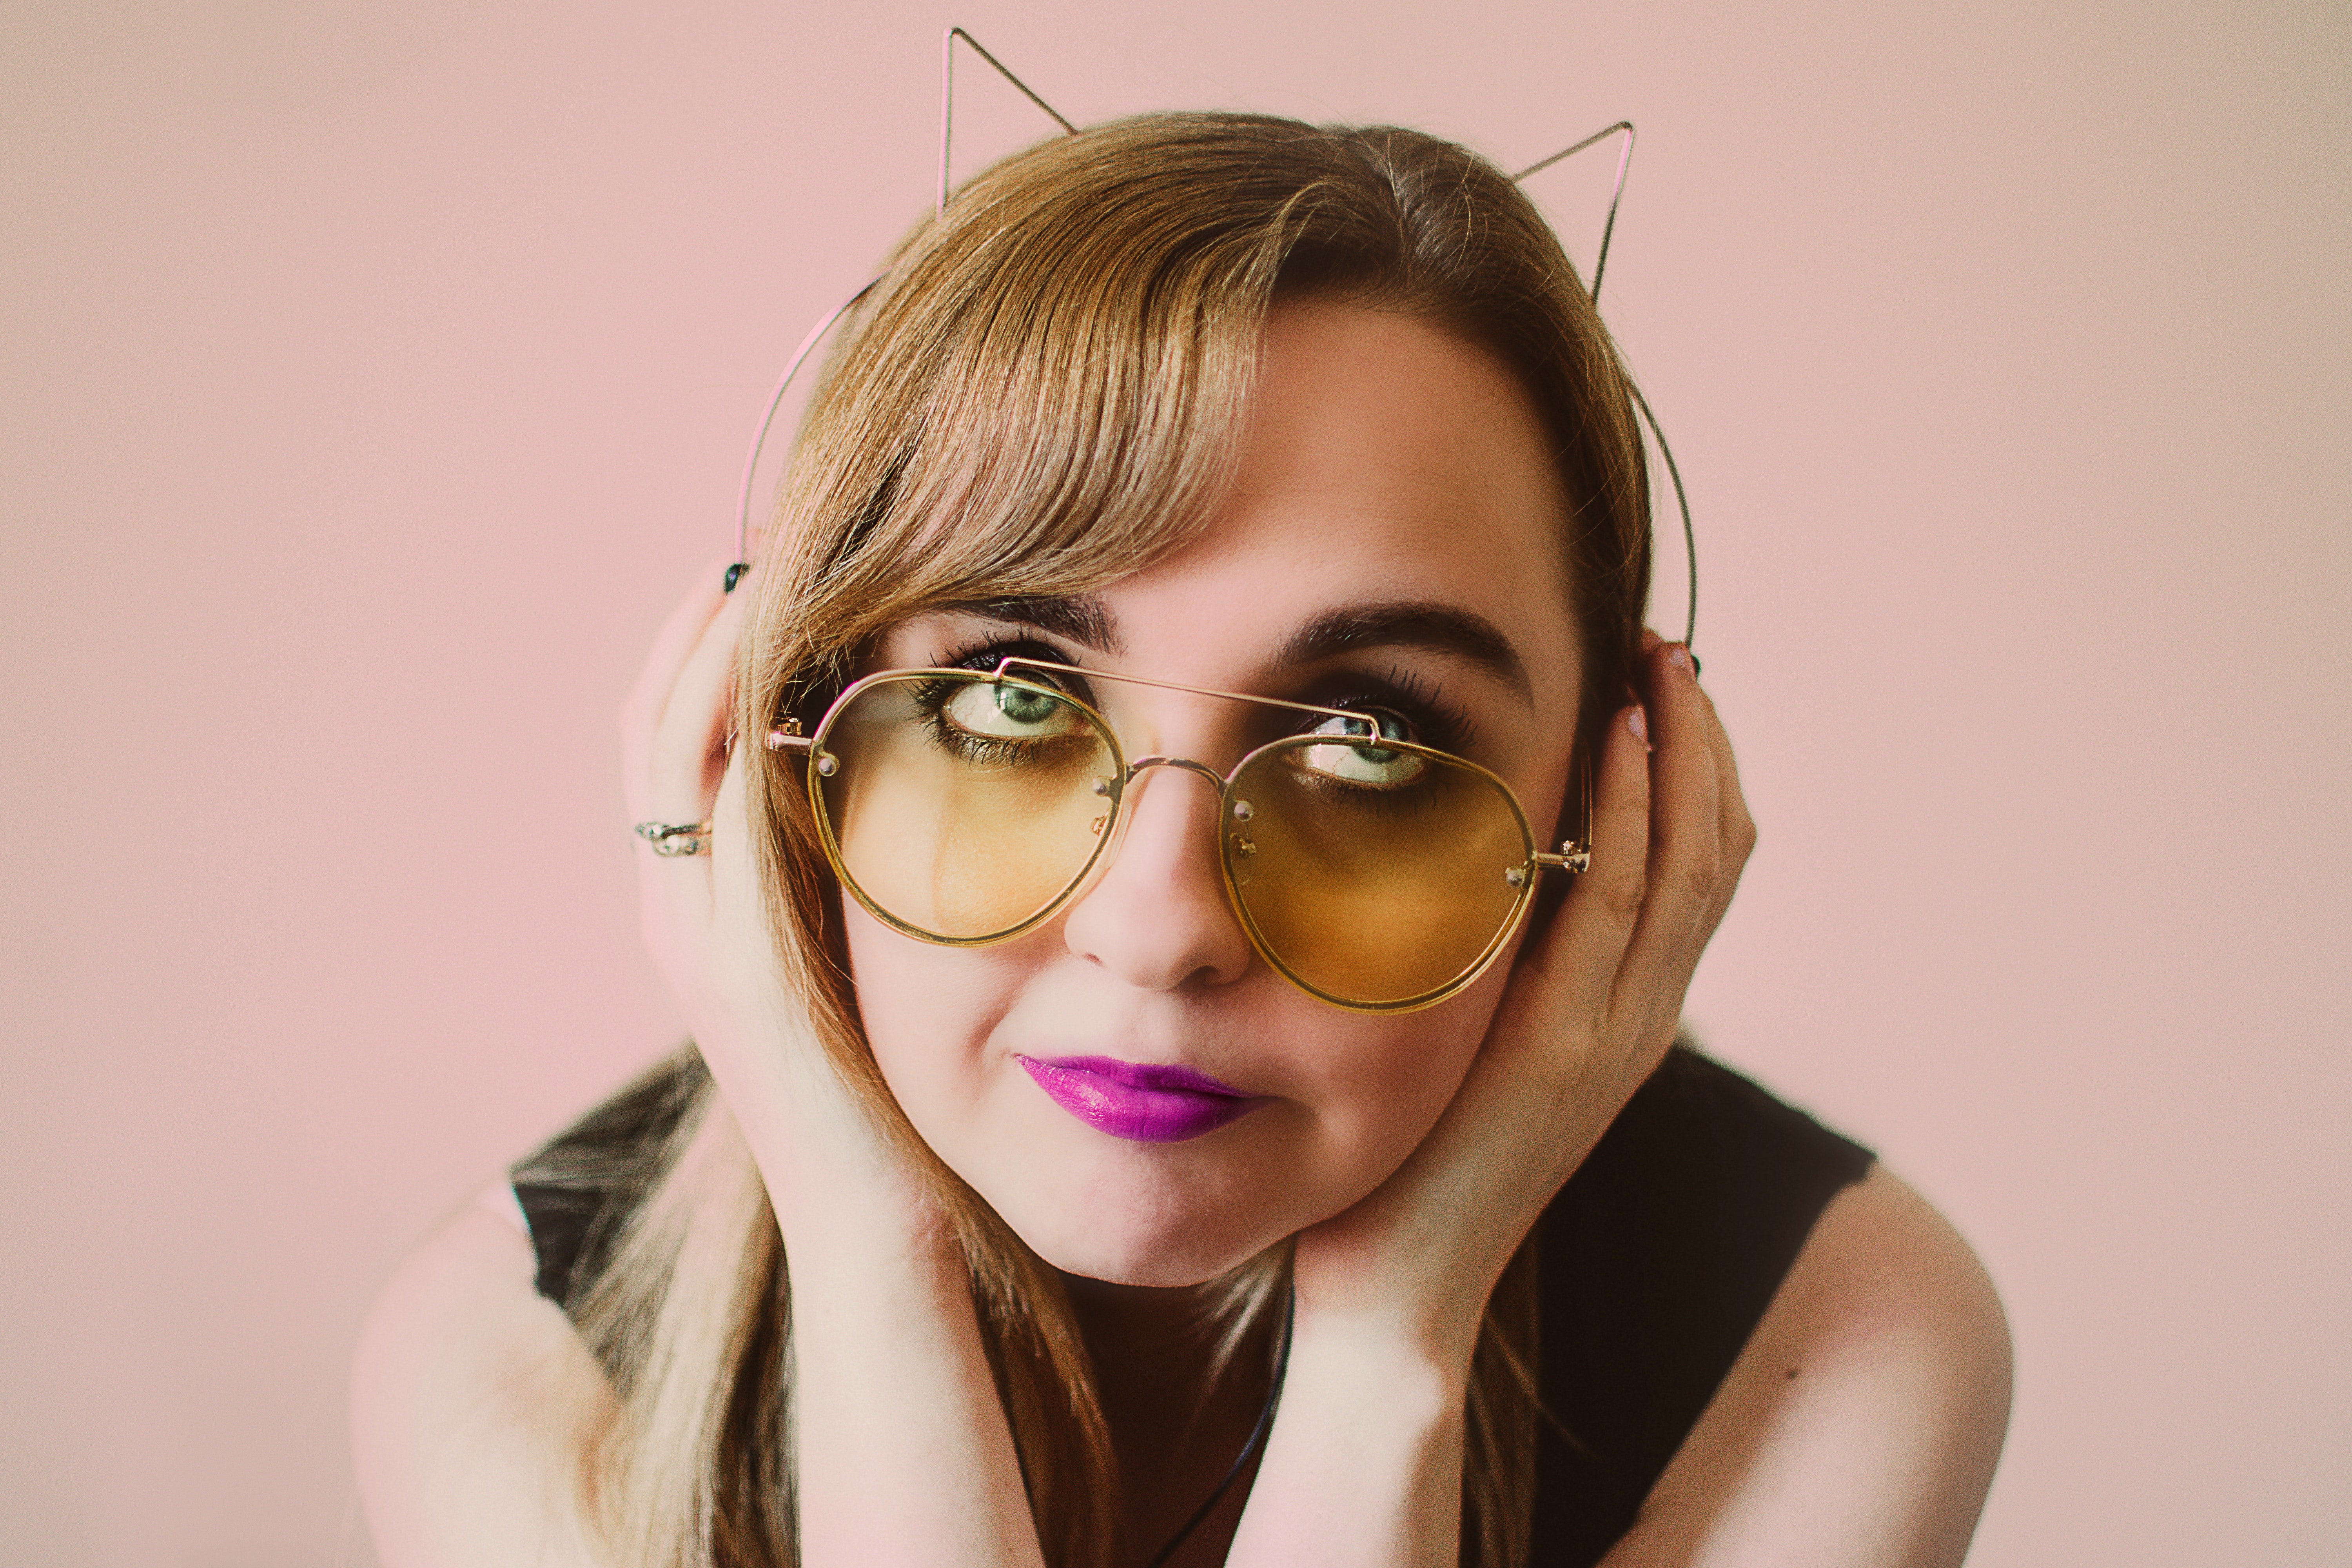
eyewear, face, hair, glasses, lip, eyebrow, skin, blond, beauty, head, nose, cool, hairstyle, vision care, sunglasses, pink, yellow, cheek, eye, close up, chin, forehead, selfie, photography, smile, eyelash, brown hair, hair coloring, Colorfulness, fashion accessory, portrait, Eye glass accessory, portrait photography